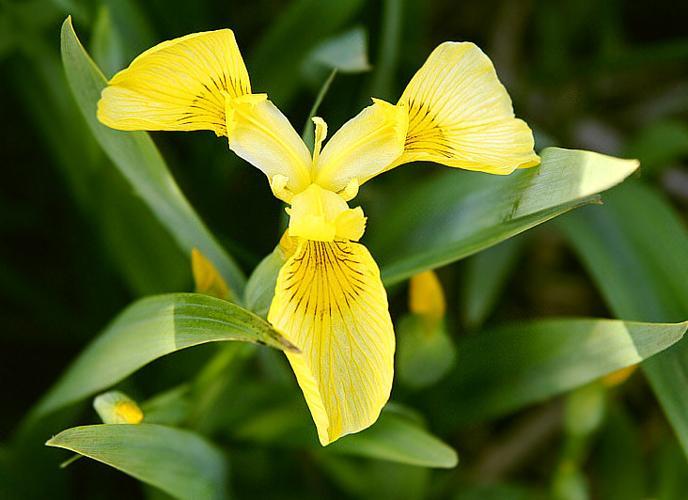
Label: yellow iris